Question: Please indicate a possible affordance area of baseball bat that can be used for holding
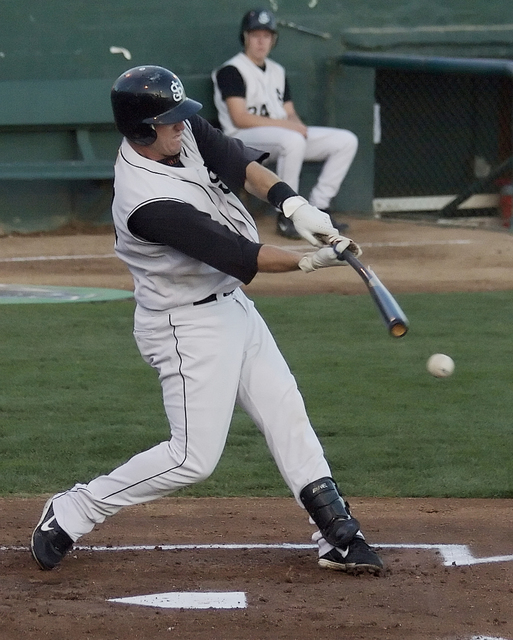
Answer: [336.217, 239.442, 376.942, 284.543]